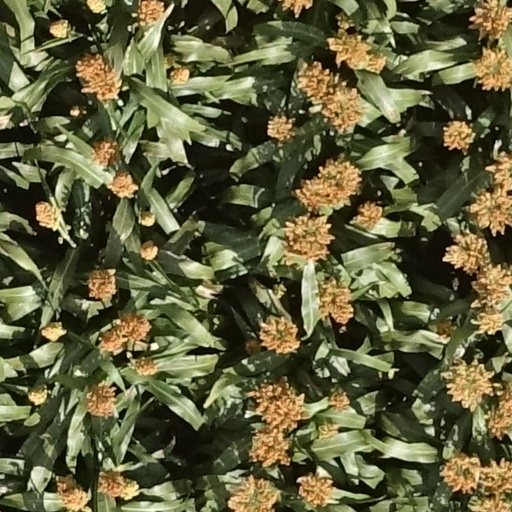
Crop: sorghum